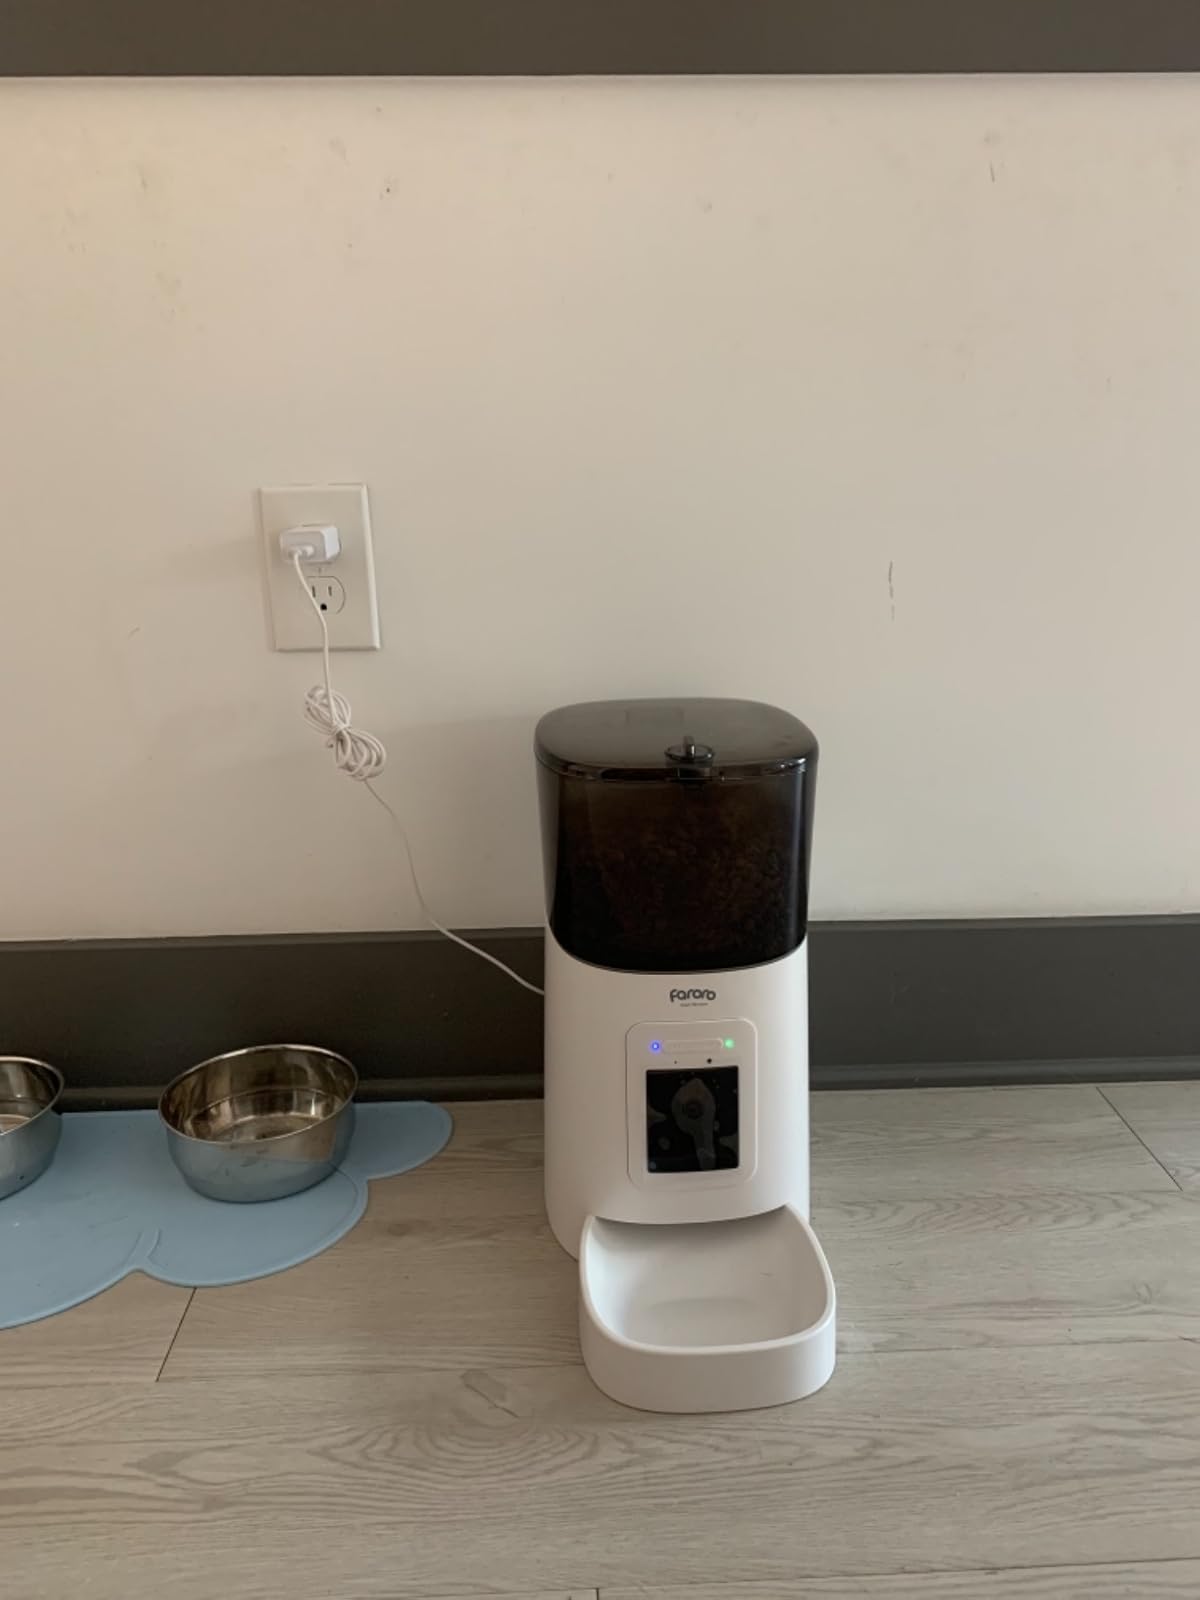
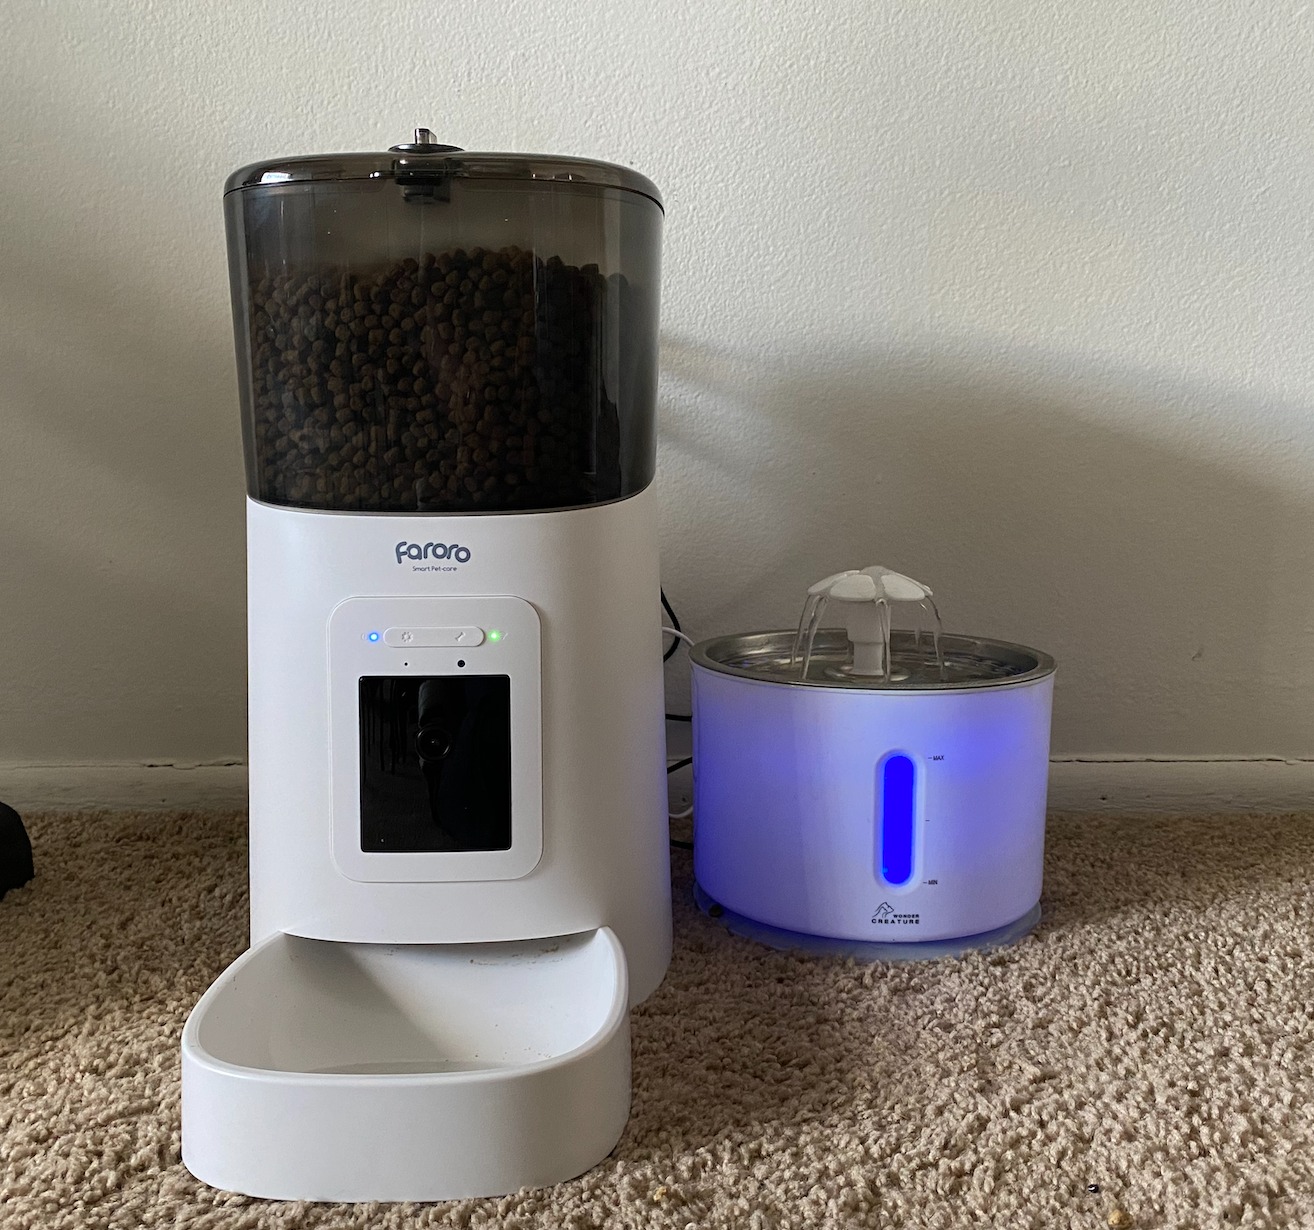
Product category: items_feeder
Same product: yes